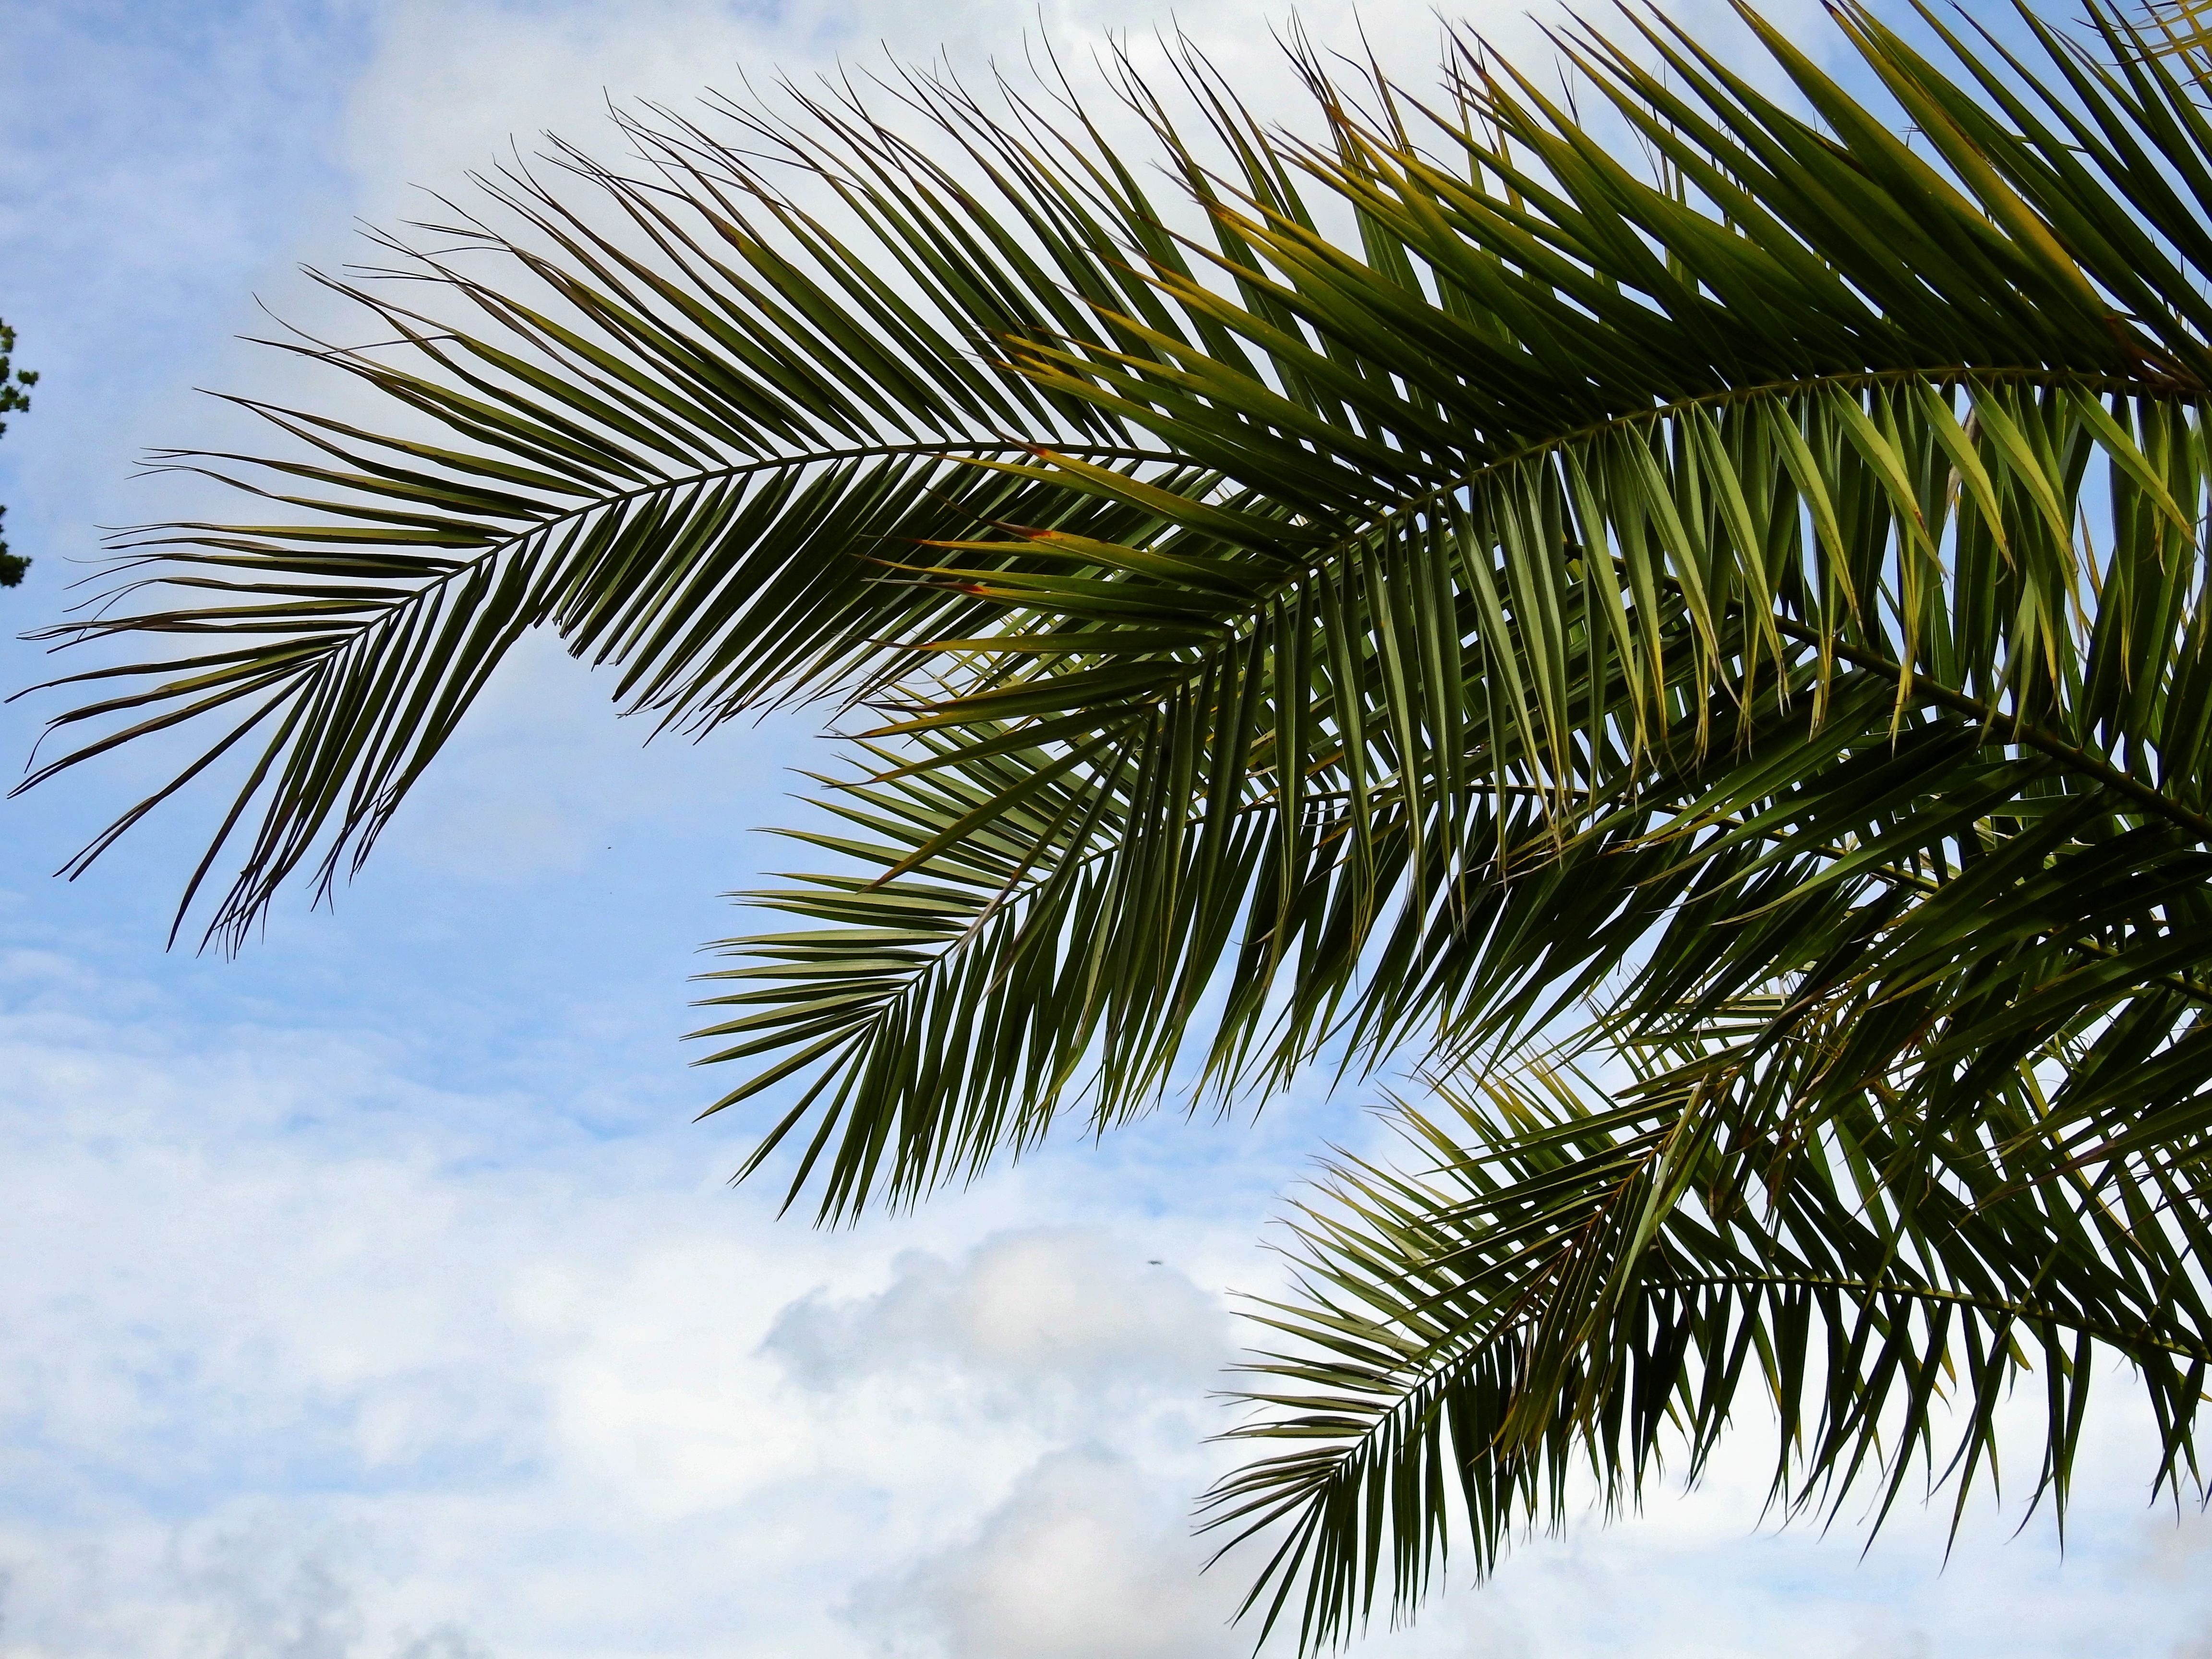
beach, sea, tree, branch, plant, sky, sun, leaf, lake, summer, swim, green, palm, holiday, botany, fir, leaves, background, caribbean, flowering plant, south sea, palm leaf, date palm, woody plant, land plant, arecales, palm family, borassus flabellifer